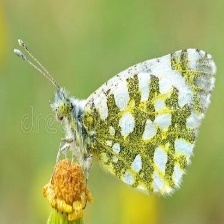
Species: EASTERN DAPPLE WHITE
Butterfly family (ImageNet category): cabbage_butterfly